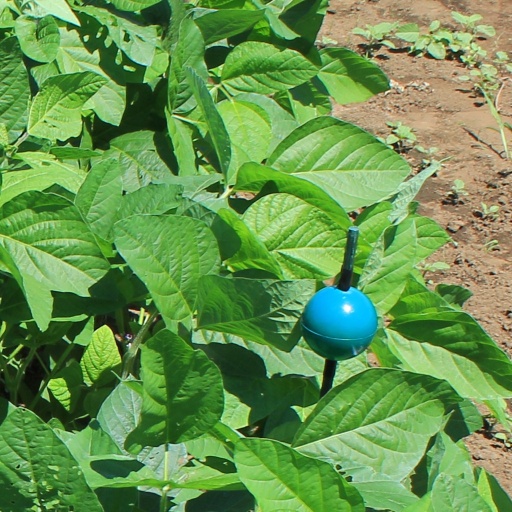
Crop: soybean